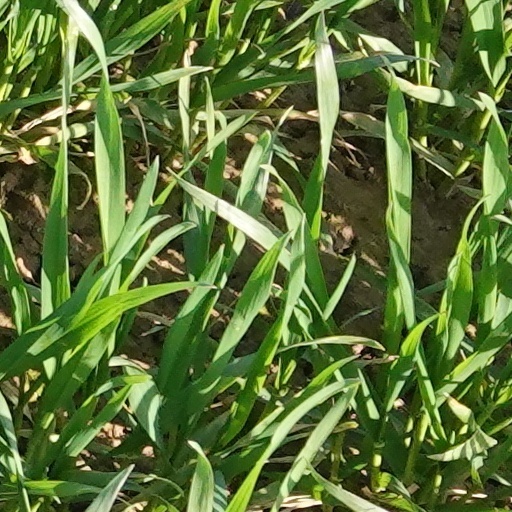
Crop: wheat